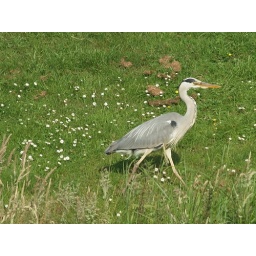
shot of blue heron taken from the kitchen window in zoetermeer, the netherlands